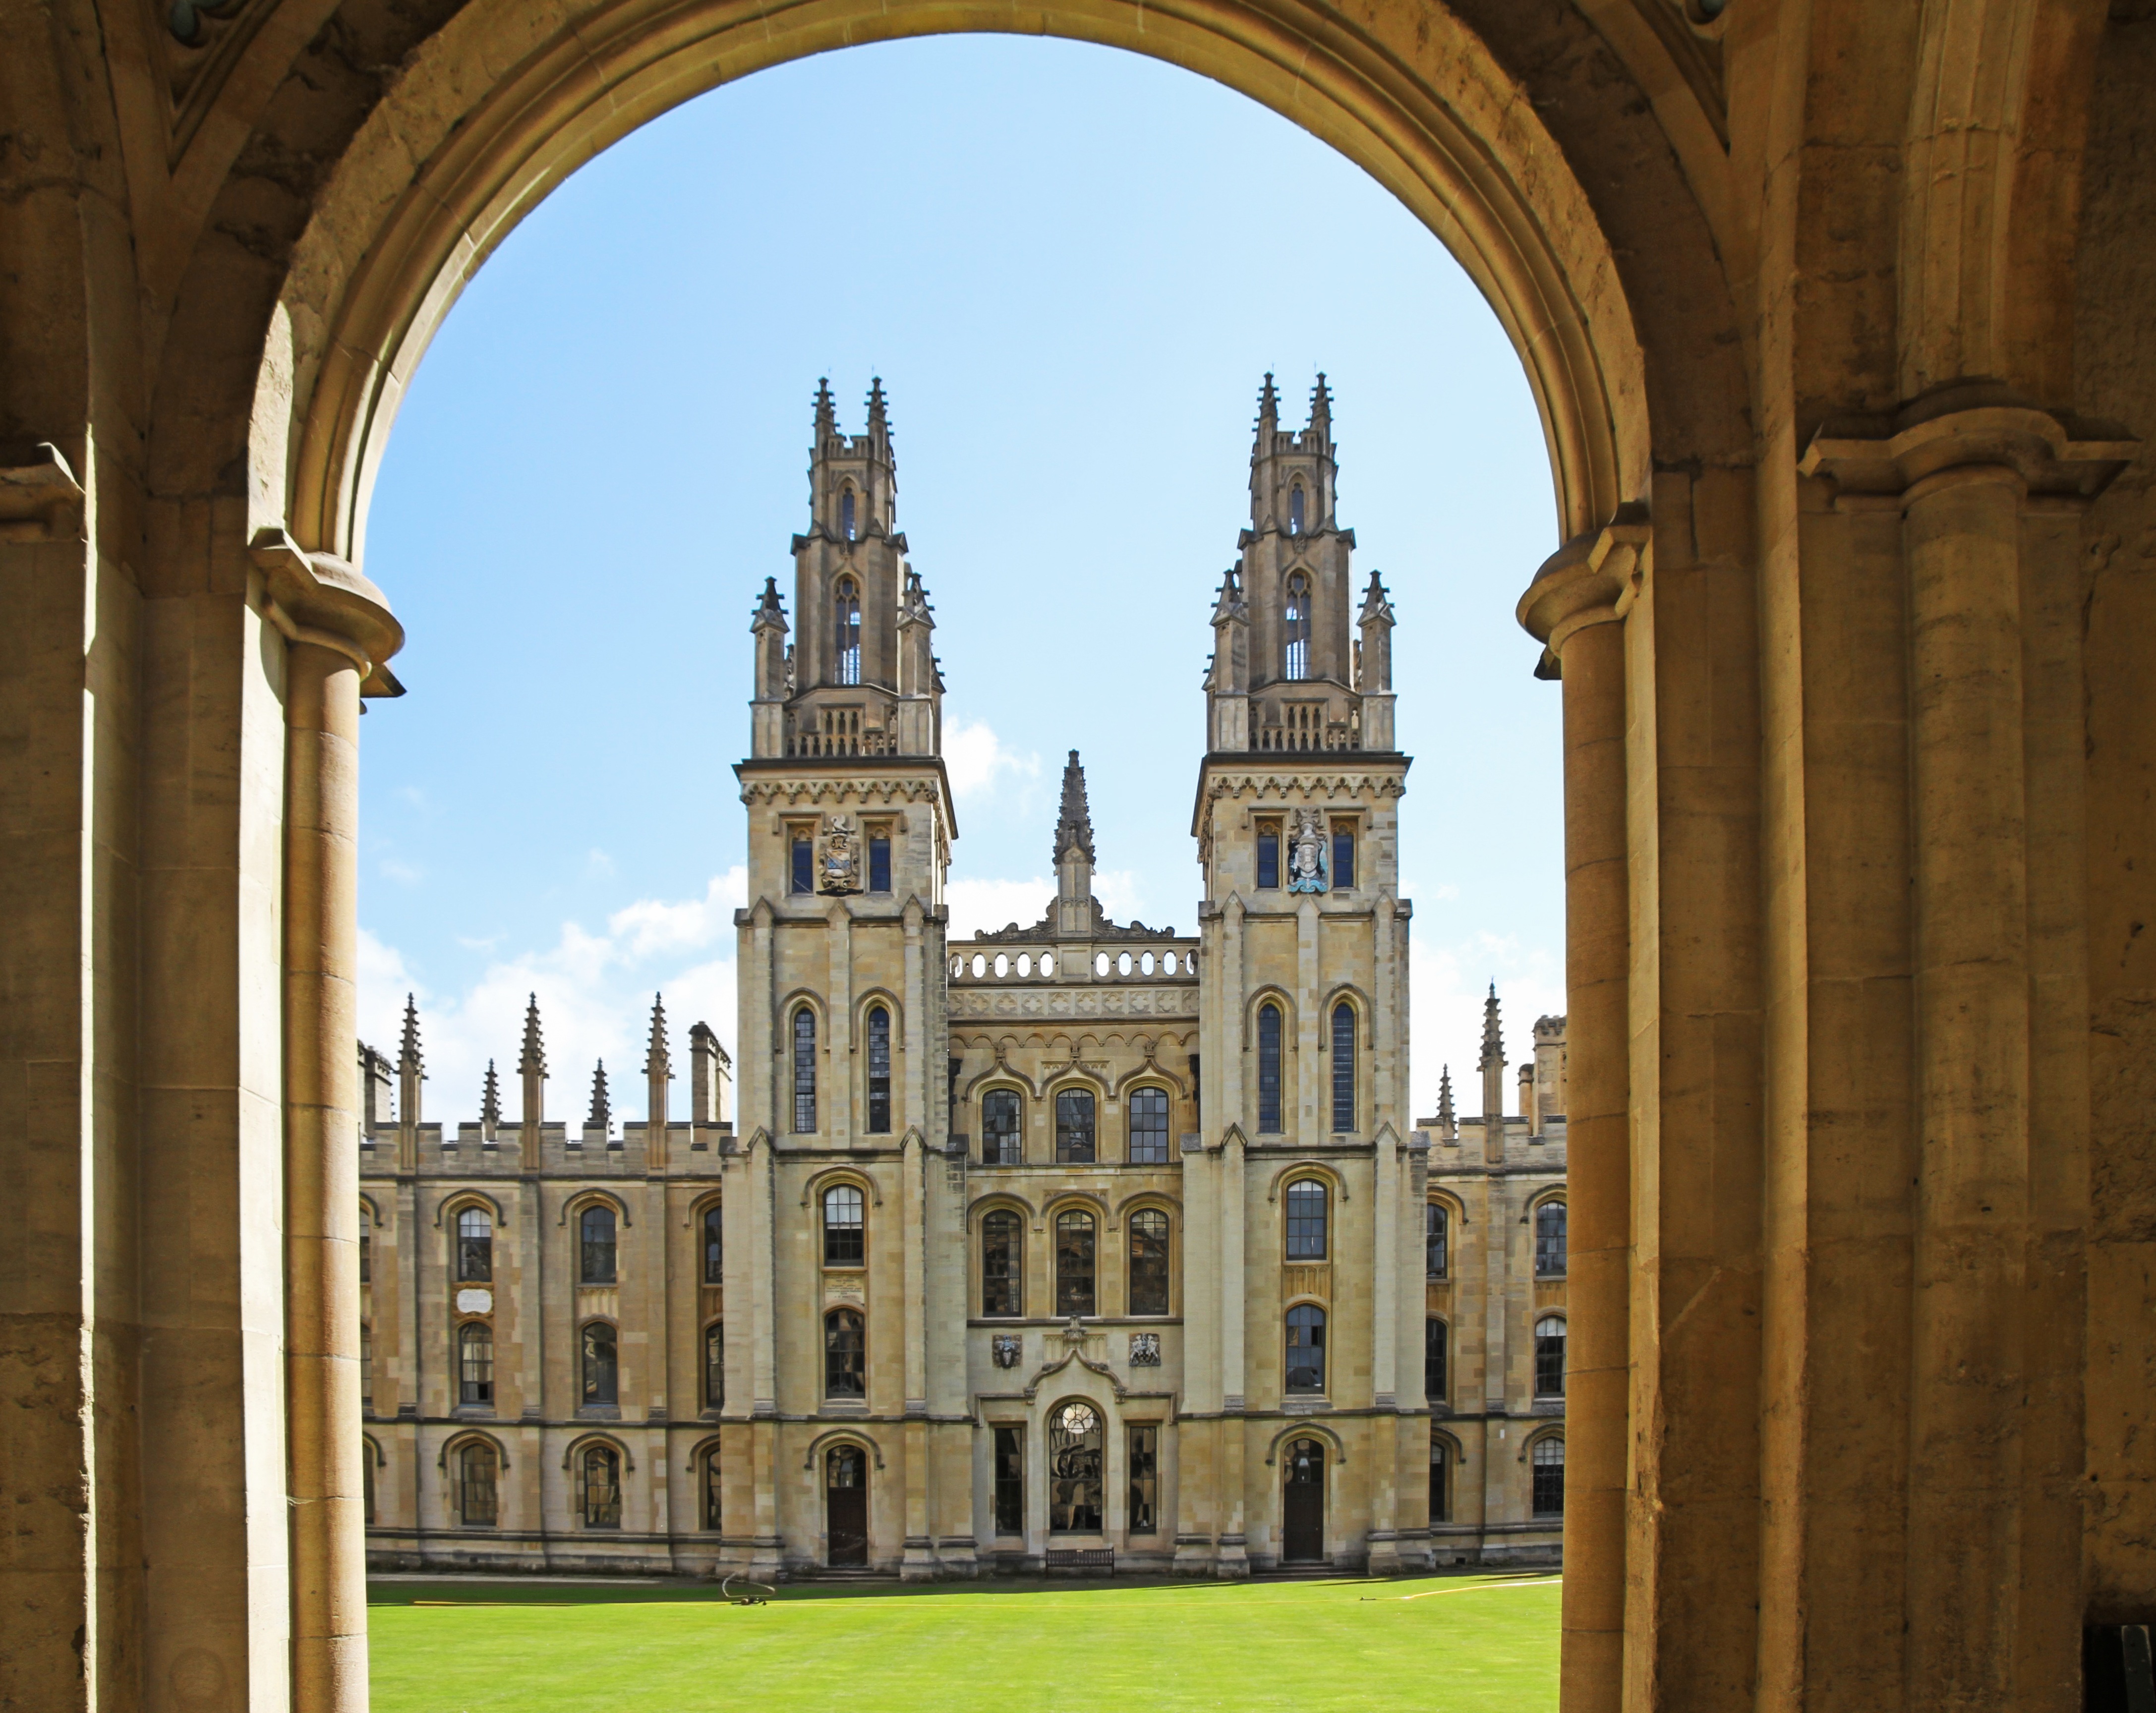
architecture, building, palace, arch, landmark, facade, church, cathedral, place of worship, england, monastery, abbey, basilica, oxford, oxfordshire, college, united kingdom, gothic architecture, all souls college, hawks moor towers, byzantine architecture